Volubilis

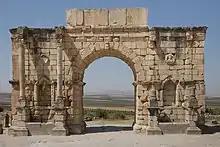
Arch of Caracalla (Triumphal Arch)

The city remained loyal to Rome despite a revolt in 40–44 AD led by one of Ptolemy's freedmen, Aedemon, and its inhabitants were rewarded with grants of citizenship and a ten-year exemption from taxes. The city was raised to the status of a "municipium" and its system of governance was overhauled, with the Punic-style "suffetes" replaced by annually elected "duumvirs", or pairs of magistrates. However, the city's position was always tenuous; it was located on the south-eastern edge of the province, facing hostile and increasingly powerful Berber tribes. A ring of five forts located at the modern hamlets of Aïn Schkor, Bled el Gaada, Sidi Moussa, Sidi Said and Bled Takourart (ancient Tocolosida) were constructed to bolster the city's defence. Sidi Said was the base for the Cohors IV Gallorum equitata, an auxiliary cavalry unit from Gaul, while Aïn Schkor housed Hispanic and Belgic cohorts. Sidi Moussa was the location of a cohort of Parthians, and Gallic and Syrian cavalry were based at Toscolosida. Rising tensions in the region near the end of the 2nd century led the emperor Marcus Aurelius to order the construction of a circuit of walls with eight gates and 40 towers. Volubilis was connected by road to Lixus and Tingis (capital city of the Roman province of Mauretania Tingitana, modern Tangier) but had no eastwards connections with the neighbouring province of Mauretania Caesariensis, as the territory of the Berber Baquates tribe lay in between. A Jewish community existed in Volubilis in the third century, as evident from several Hebrew, Greek and Latin funeral inscriptions and Menorah-shaped lamps. It is the most south-western location where ancient Hebrew inscription has been found.